Pöstlingbergbahn

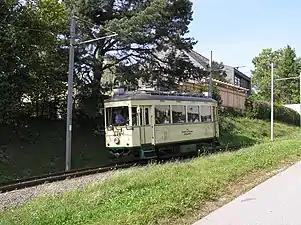
1954-built car XIV climbing the hill, near Schableder stop

From the mid-18th century, the community of Pöstlingberg was a destination for pilgrims. A chapel was built there around 1720, and a church opened in 1748. From the end of the 18th Century, the mountain was increasingly frequented by hikers, especially after the summit area had been cleared for military reasons in 1809 and in the 1830s and revealed an impressive view. The construction of a railway was deemed worthwhile.